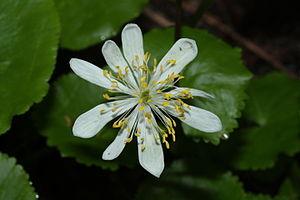
Caltha leptosepala est une espèce de plantes vivaces à fleurs de la famille des Renoncules présente à l'ouest de l'Amérique du Nord du Nouveau-Mexique jusqu'en Alaska.